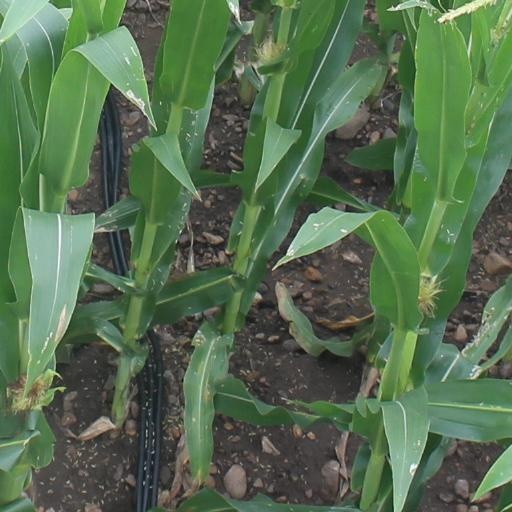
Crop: maize; corn